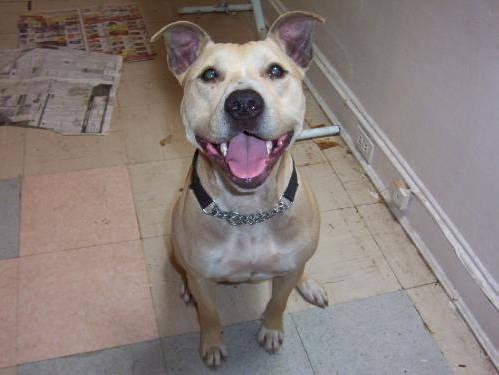
dog